James McKie (publisher)

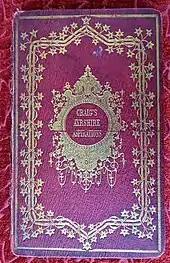
Hugh Craig's 'Ayrshire Aspirations' published by James M'Kie

M'Kie was born at Kilmarnock, East Ayrshire, on 7 October 1816, reportedly the illegitimate son of James M'Kie, a carpet weaver and Elizabeth Boyd, later married as Elizabeth Brown. At the age of 11 in 1828 he became an apprentice bookbinder at the Kilmarnock Cross premises of John Wilson's successor, Hugh Crawford. Crawford had been an apprentice to John Wilson. The apprenticeship lasted seven years, with a 6am to 8pm day, acquiring knowledge of bookbinding, counter-work and printing.